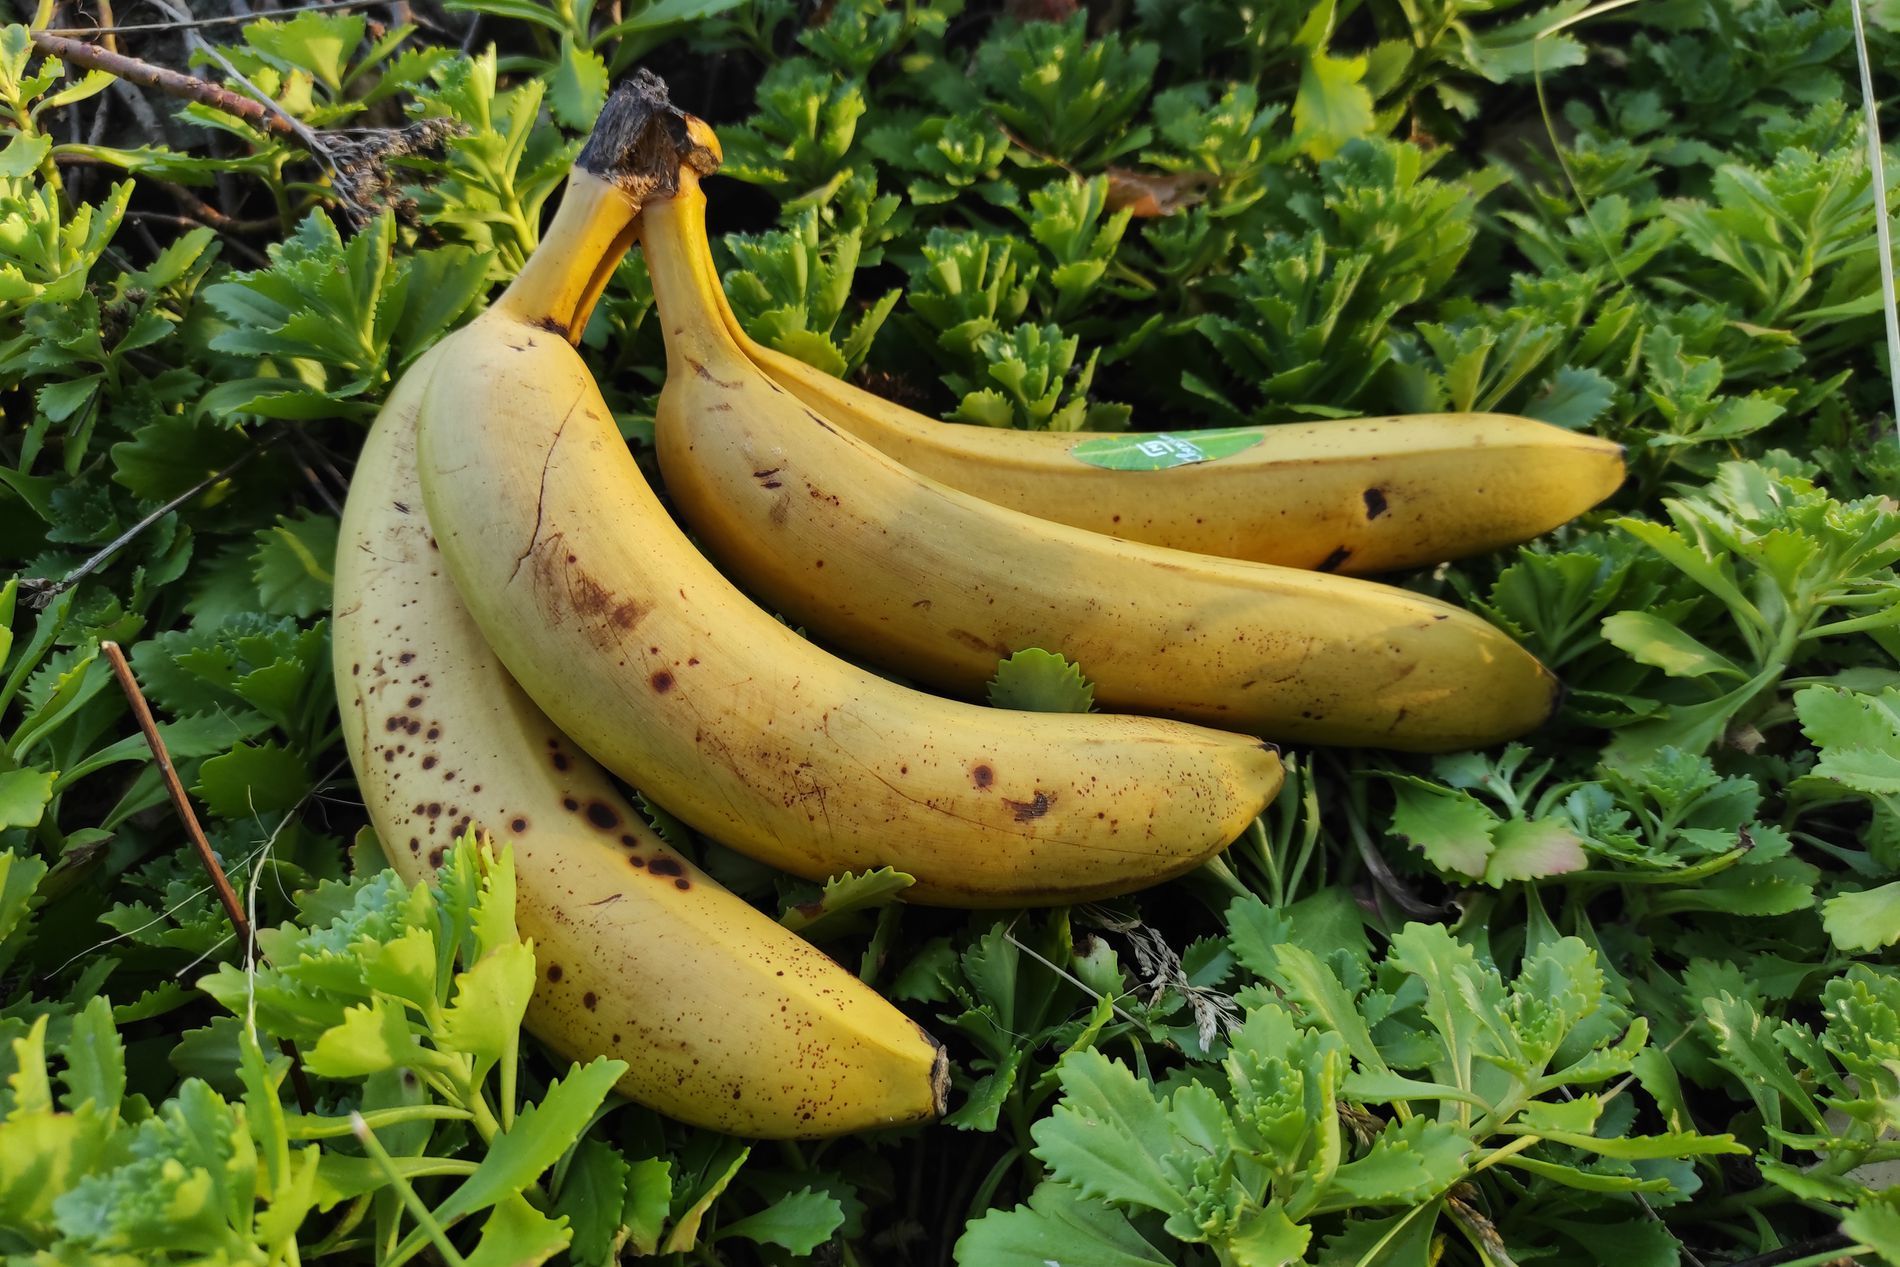
banana on some green plants
Four yellow bananas rest on a bed of green leafy plants. The bananas are visible on what appears to be parsley or similar herbs.
Shot from a bird's eye view, this photograph captures bananas arranged naturally among fresh green herbs. The color palette features bright yellows against greens, highlighting the organic, natural setting.
Labels: Banana, Food, Fruit, Plant, Produce, Herbs, bananas
Camera: Xiaomi Redmi Note 9 Pro
Aperture: F1.9
Exposure: 1/109 sec
ISO: 100
Focal length: 5.4 mm